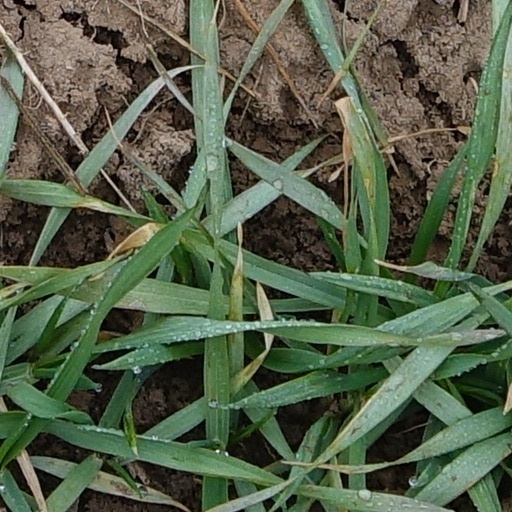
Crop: wheat